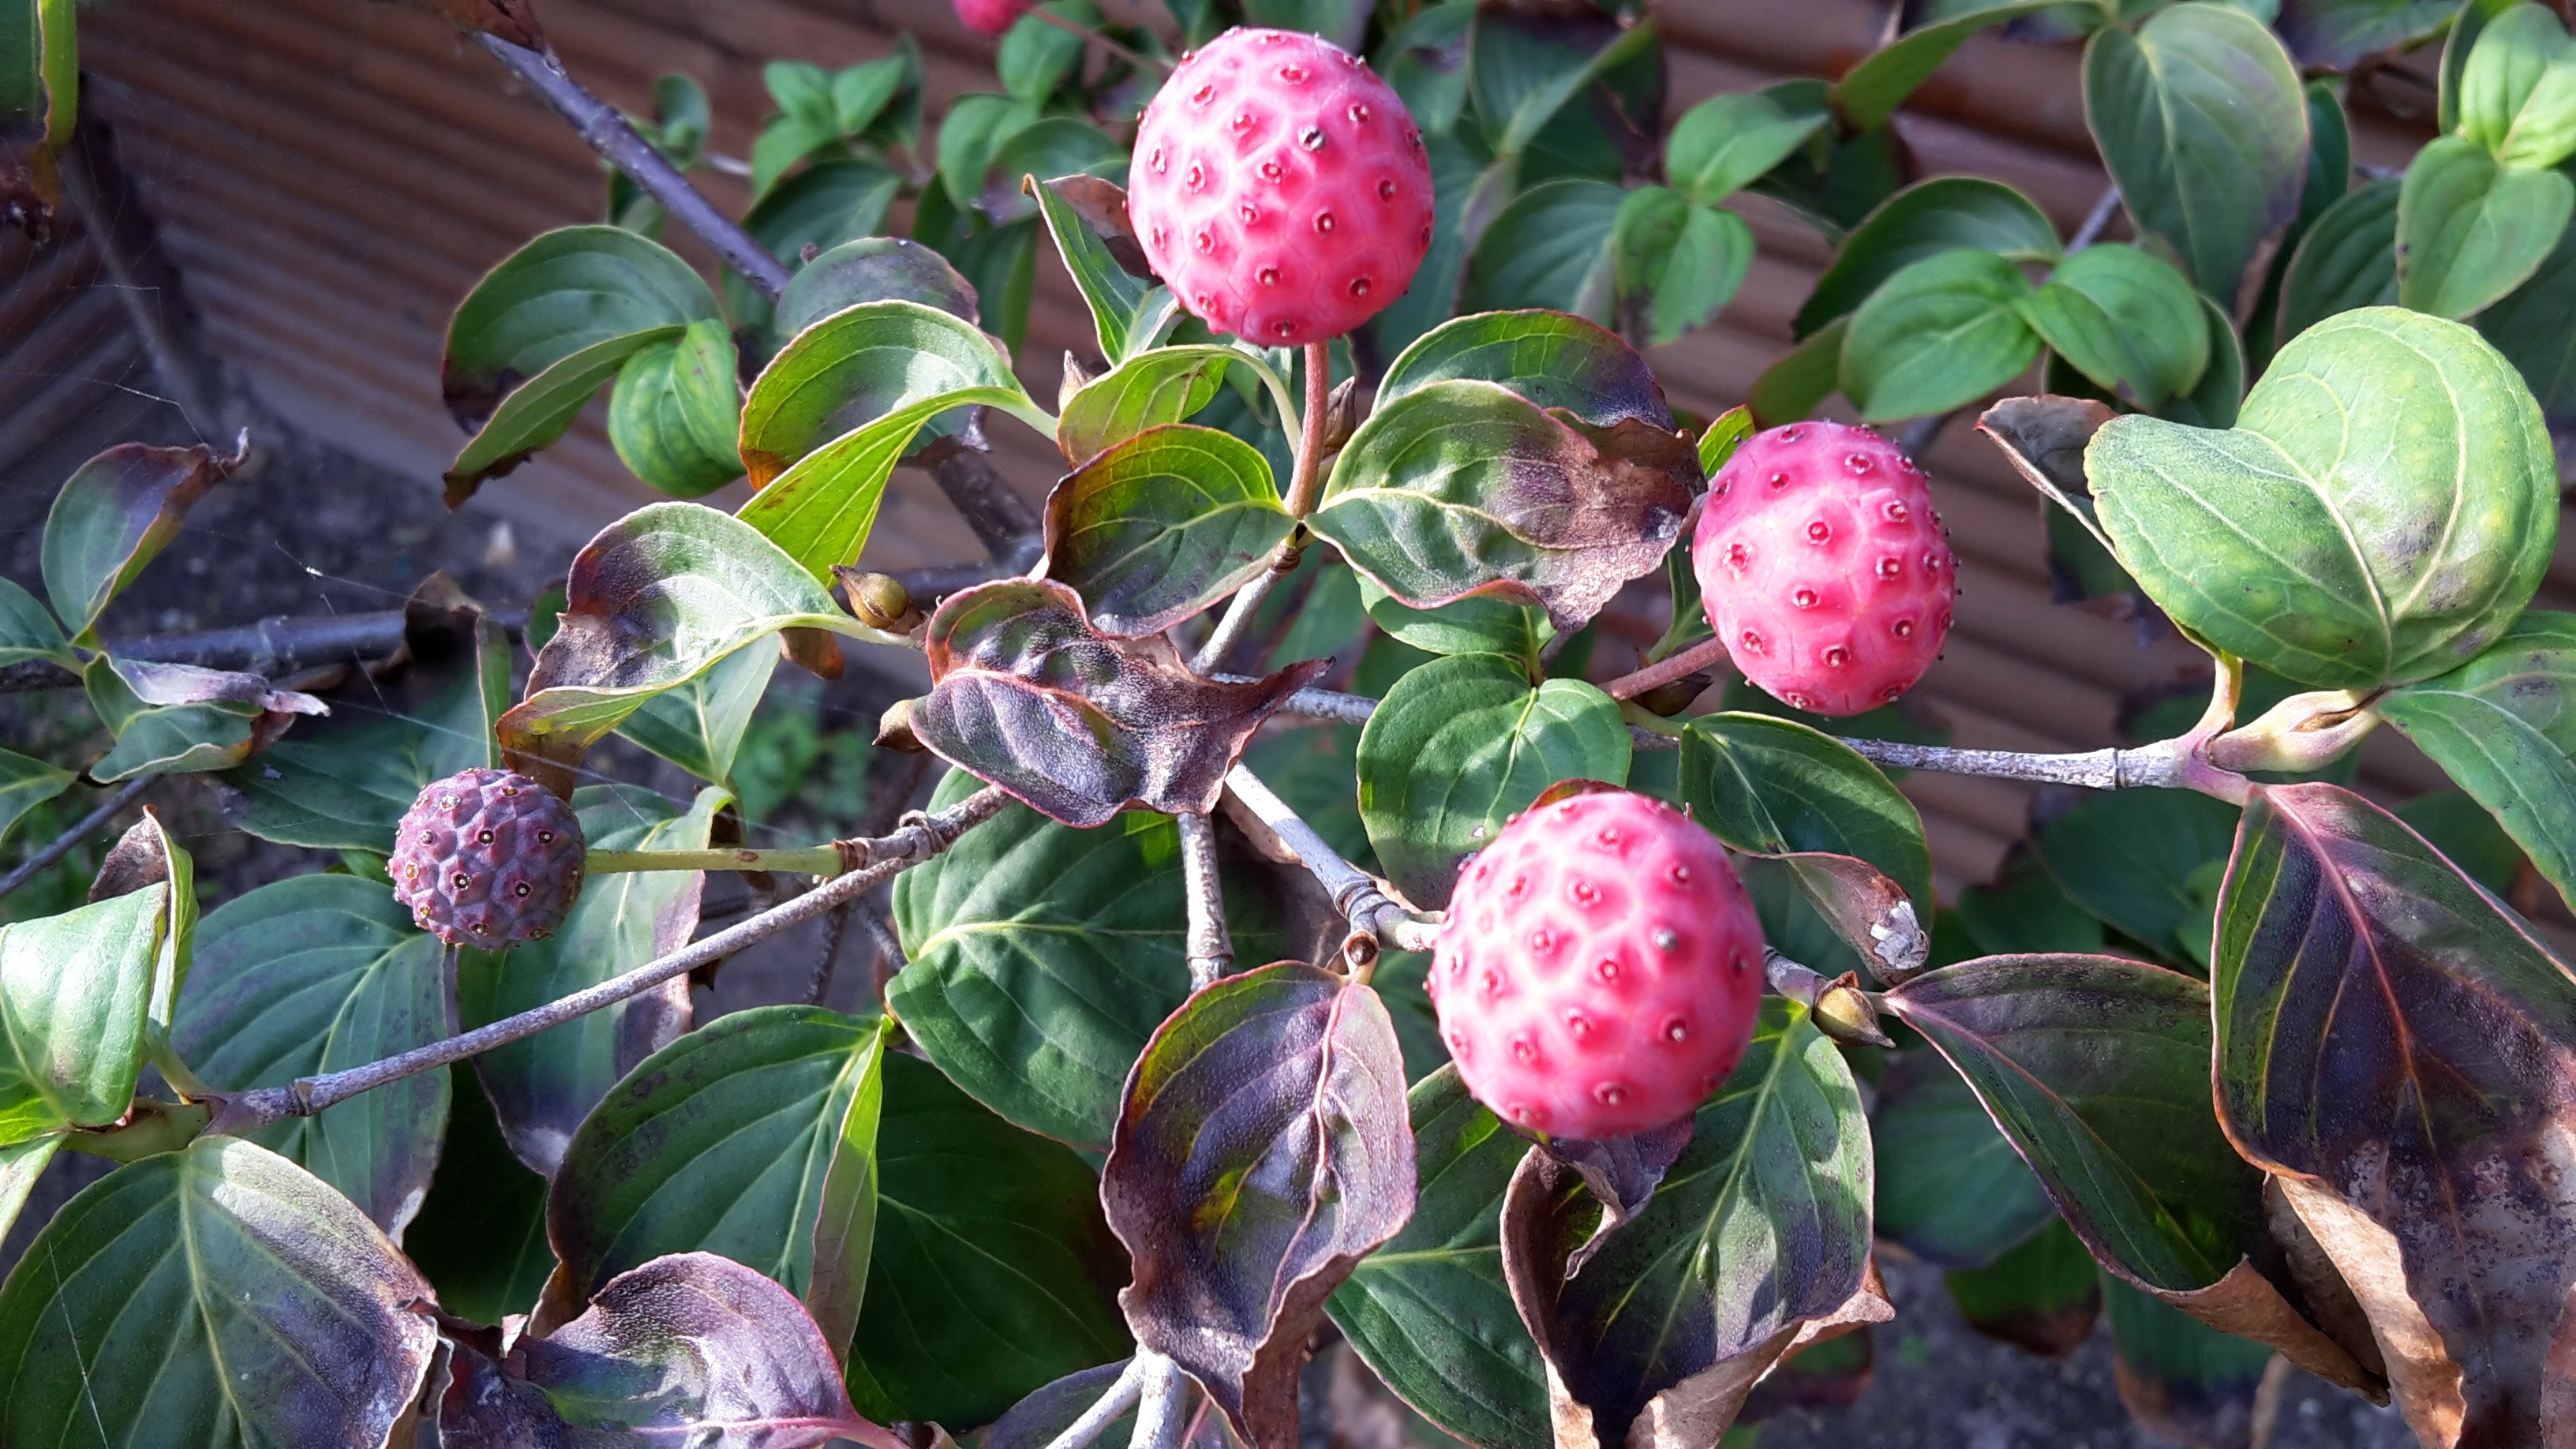
blossom, plant, fruit, berry, leaf, flower, food, produce, evergreen, autumn, botany, flora, shrub, flowering plant, korean dogwood, woody plant, land plant